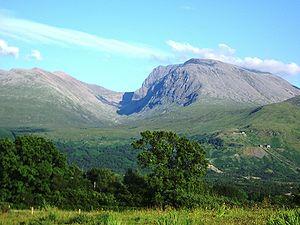
Le Ben Nevis est le point culminant des îles Britanniques avec 1 345 mètres d'altitude. Situé près de Fort William en Écosse, il fait partie des monts Grampians dans les Highlands. Gravi pour la première fois en 1771, il est coiffé par les ruines d'un observatoire construit et utilisé à la fin du XIXᵉ siècle pour effectuer des observations météorologiques qui sont restées très importantes dans la compréhension du climat en Grande-Bretagne. Celui qui sévit au sommet, extrêmement rude, lui vaut d'ailleurs son nom, Nibheis signifiant « malveillant » en gaélique écossais. Un sentier par l'ouest, tracé à la même époque que l'observatoire, constitue toujours l'itinéraire le plus fréquenté par des dizaines de milliers de randonneurs chaque année. Les parois de la montagne sont également très prisées par les alpinistes et grimpeurs. Le Ben Nevis et ses environs font partie de trois aires protégées différentes ; de plus, tout le versant sud et le sommet sont conservés par l'association environnementale John Muir Trust.
La géographie de l'Union européenne prend en compte plusieurs éléments : dans un premier temps la géographie physique de celle-ci qui évolue au travers de ses élargissements ; et sa géographie humaine, c'est-à-dire l'organisation de son espace, de sa richesse, qui, comme la géographie physique, est soumise aux évolutions liées à ses élargissements. La géographie de l'Union prend aussi en compte les régions d'outre-mer de l'Union européenne, ainsi que, dans une moindre mesure, les territoires dépendant de l'Union sans en faire partie.
Le National Three Peaks Challenge est un défi se déroulant en Grande-Bretagne et relevant de la randonnée pédestre au cours duquel les participants tentent l'ascension des points culminants de l'Écosse, de l'Angleterre et du pays de Galles en vingt-quatre heures. Réalisé essentiellement en été, par des petits groupes totalisant sur l'année trente à soixante mille participants, avec l'appui logistique de diverses organisations, il est fréquemment destiné à collecter de l'argent au profit d'associations caritatives. Les participants sont amenés au pied des sommets en voiture et gravissent tour à tour le Ben Nevis, Scafell Pike et le mont Snowdon. Le parcours pédestre représente une quarantaine de kilomètres pour un dénivelé de 3 000 mètres.
Le Royaume-Uni est un pays insulaire situé à l'ouest de l'Europe occidentale. Il comprend l'île de Grande-Bretagne et le sixième du nord-est de l'île d'Irlande, ainsi que plusieurs petites îles et archipels. Cet article géographique exclut les territoires britanniques d'outre-mer.
Les monts Grampians sont l'une des trois principales chaînes de montagne d'Écosse. Ils dominent les plateaux de gneiss et de granites des massifs du sud et s'élèvent entre la vallée glaciaire et lacustre du Glenmore et la dépression qui unit les firths du Forth et de la Clyde. Ils constituent la région la plus élevée des îles Britanniques et contiennent leur point culminant : le Ben Nevis. Sur les 283 montagnes classées comme munros car dépassant 914,5 mètres d'altitude, 164 se trouvent dans les Grampians.
Le Royaume-Uni, en forme longue le Royaume-Uni de Grande-Bretagne et d'Irlande du Nord, est un pays d'Europe de l'Ouest, ou selon certaines définitions, d'Europe du Nord, dont le territoire comprend l'île de Grande-Bretagne et la partie nord de l'île d'Irlande, ainsi que de nombreuses petites îles autour de l'archipel. Le territoire du Royaume-Uni partage une frontière terrestre avec la république d'Irlande, et est entouré par l'océan Atlantique au nord, la mer du Nord à l'est, la Manche au sud, la mer Celtique au sud-sud-ouest, la mer d'Irlande au sud-ouest et les mers intérieures de la côte ouest de l'Écosse au nord-ouest. Le Royaume-Uni couvre une superficie de 246 690 km², faisant de lui le 80ᵉ plus grand pays du monde, et le 11ᵉ d'Europe. Il est le 22ᵉ pays plus peuplé du monde, avec une population estimée à 65,1 millions d'habitants. Le Royaume-Uni est une monarchie constitutionnelle ; il possède un système parlementaire de gouvernance. Sa capitale est Londres, une ville mondiale et la seconde place financière au monde.
Bien que l'Écosse soit un pays relativement petit, avec une superficie de 78 772 km², sa géographie est, elle, très variée, allant des lowlands ruraux aux highlands désertiques, et des grandes villes aux îles inhabitées.